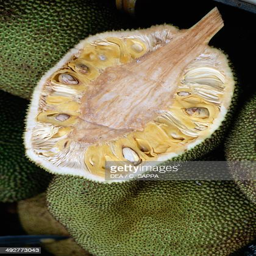
jackfruit the largest fruit in nature which grow from trees for sale at a floating market